Nikolay V. Storozhenko

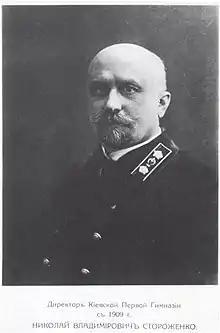
Director of the Kiev First Gymnasium since 1909, Mykola Volodymyrovych Storozhenko

Nikolay Vladimirovich Storozhenko was a Ukrainian-born Russian nationalist, social and political activist, historian and an educator. He was a member of the (1908–1918). After Revolution he emigrated to Yugoslavia and then to France. He is known as an author of many works on the Cossack history of Ukraine and Russia.